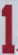
Number: 1